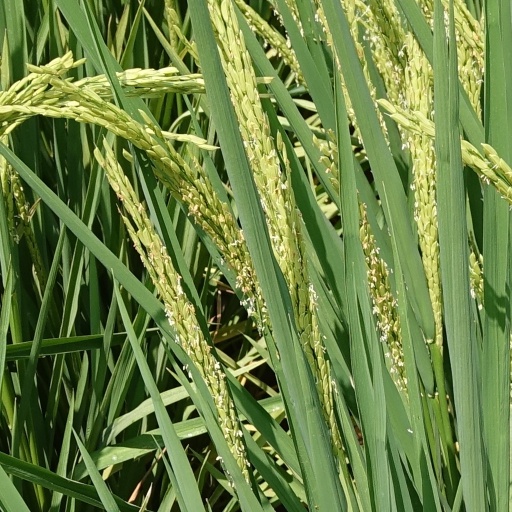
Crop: rice